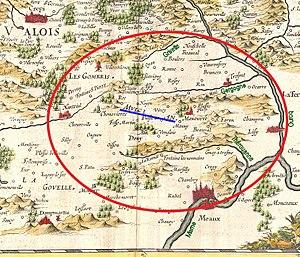
pays entre Brie et Valois
Le Multien est un pays traditionnel du Bassin parisien, répertorié dans la grande région naturelle d'Île-de-France.
May-en-Multien est une commune française située dans le département de Seine-et-Marne en région Île-de-France.